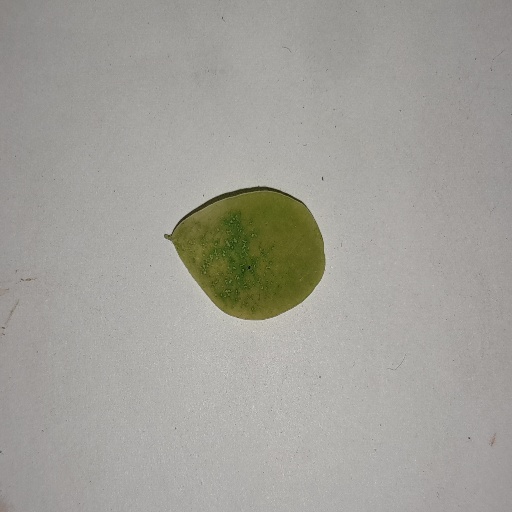
Species: Sojina
Leaf condition: Yellow Leaf